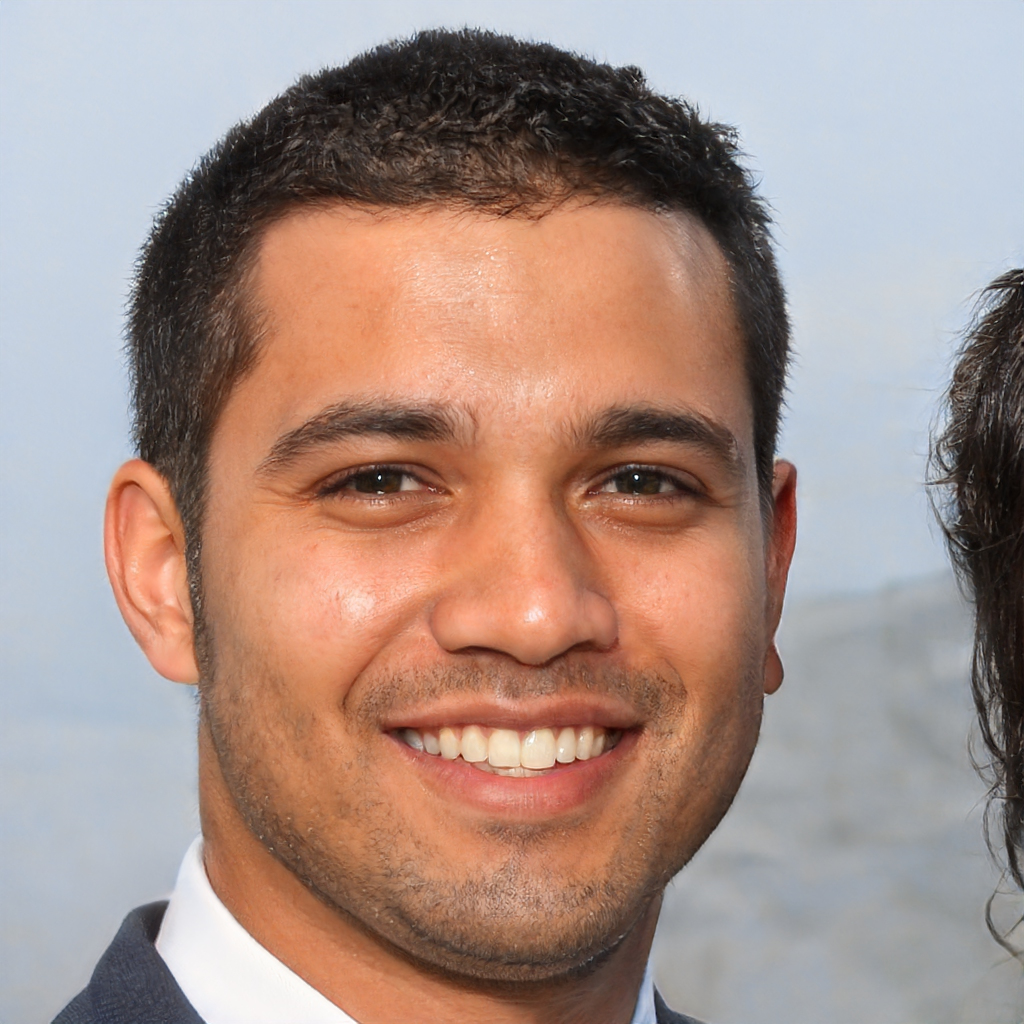
Gender: Male